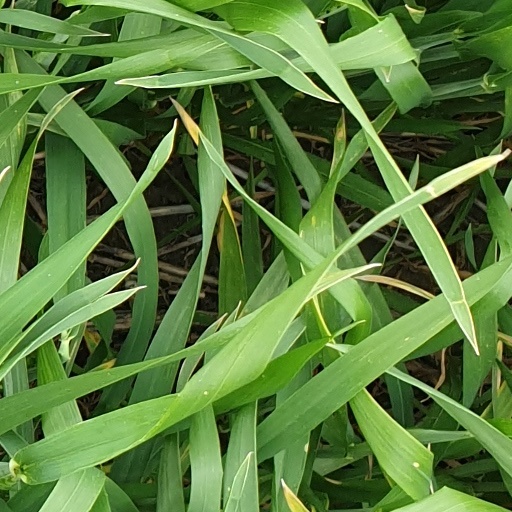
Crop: wheat